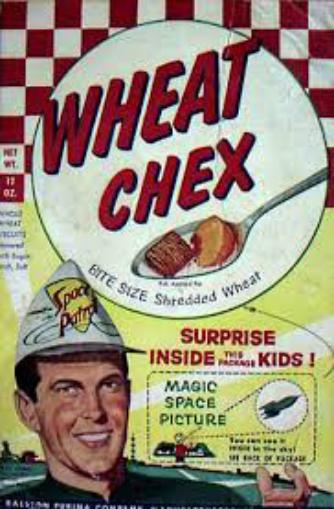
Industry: Food